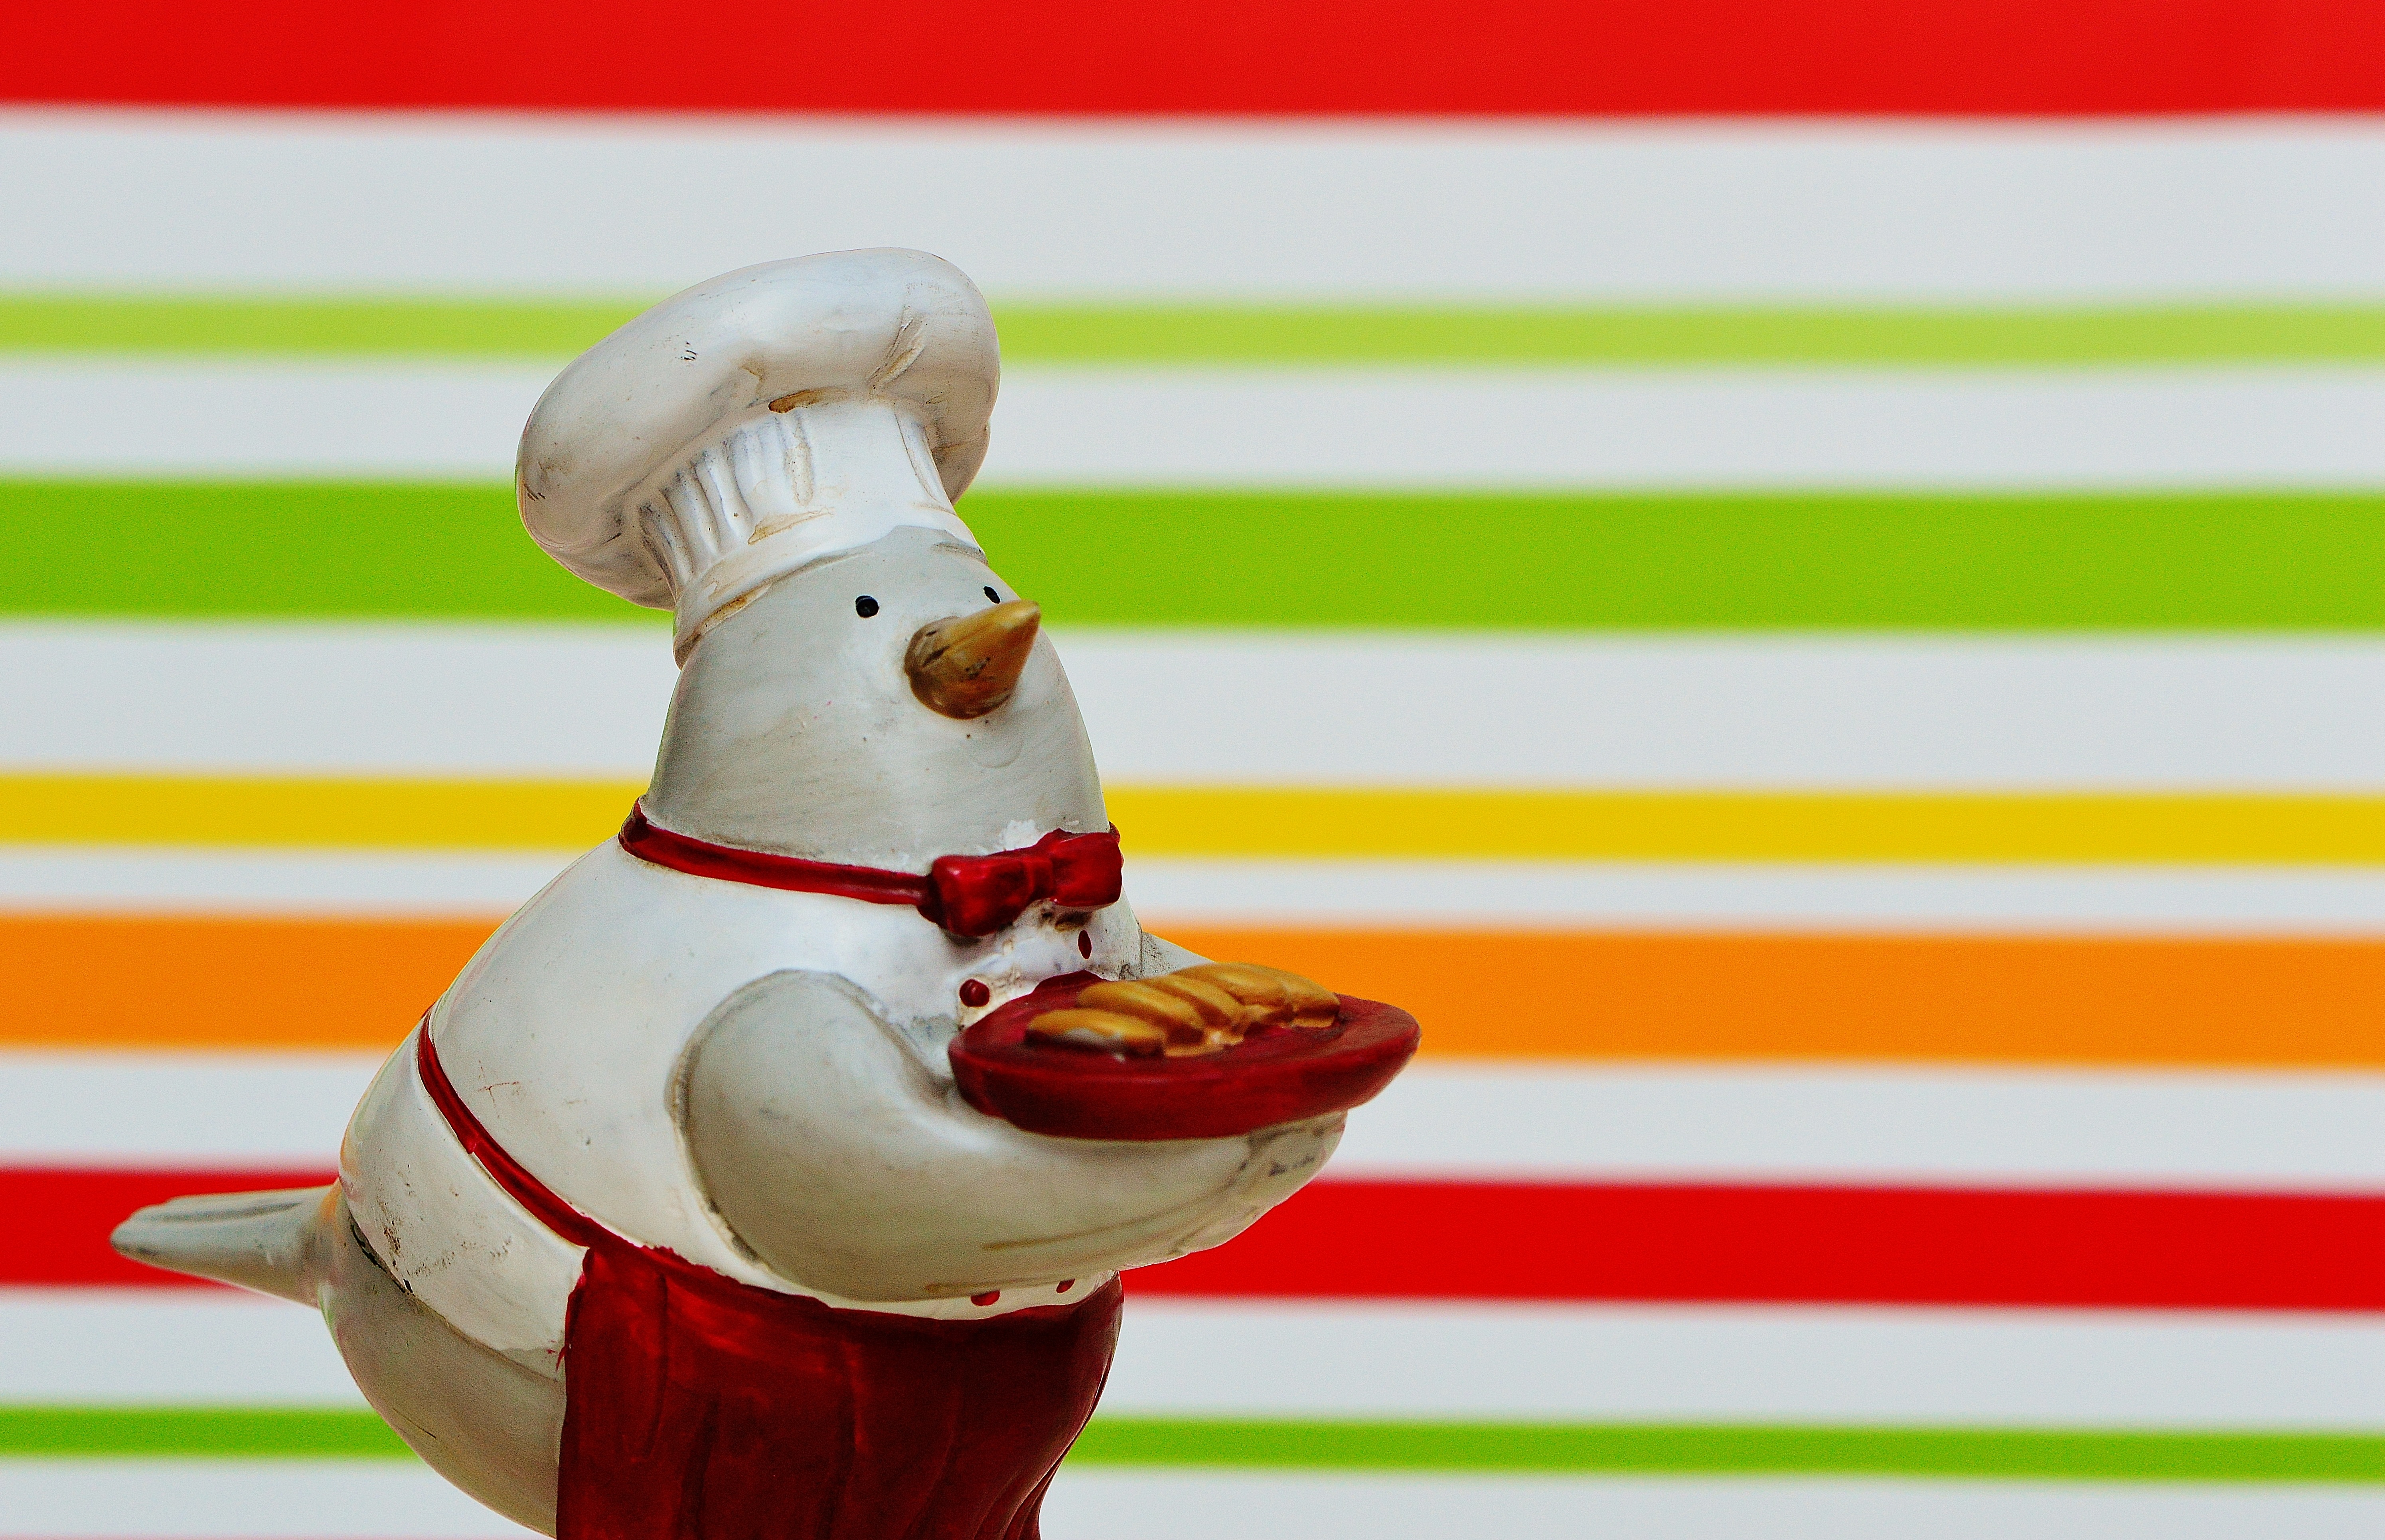
bird, sweet, cute, decoration, spring, cooking, chicken, cook, bake, winter sport, birds, sports, funny, easter, figures, charming, happy easter, ice skating